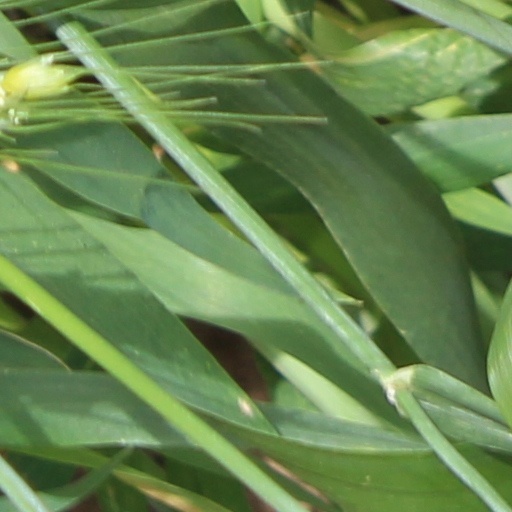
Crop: wheat